Alexander Michelis

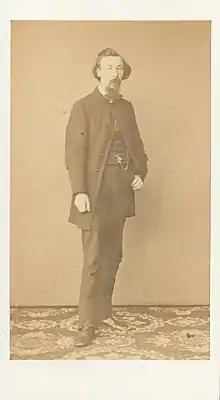
Alexander Michelis by G. & A. Overbeck (firm), c. 1868

Alexander Michelis (25 December 1823, in Münster – 23 January 1868, in Weimar) was a German landscape painter.